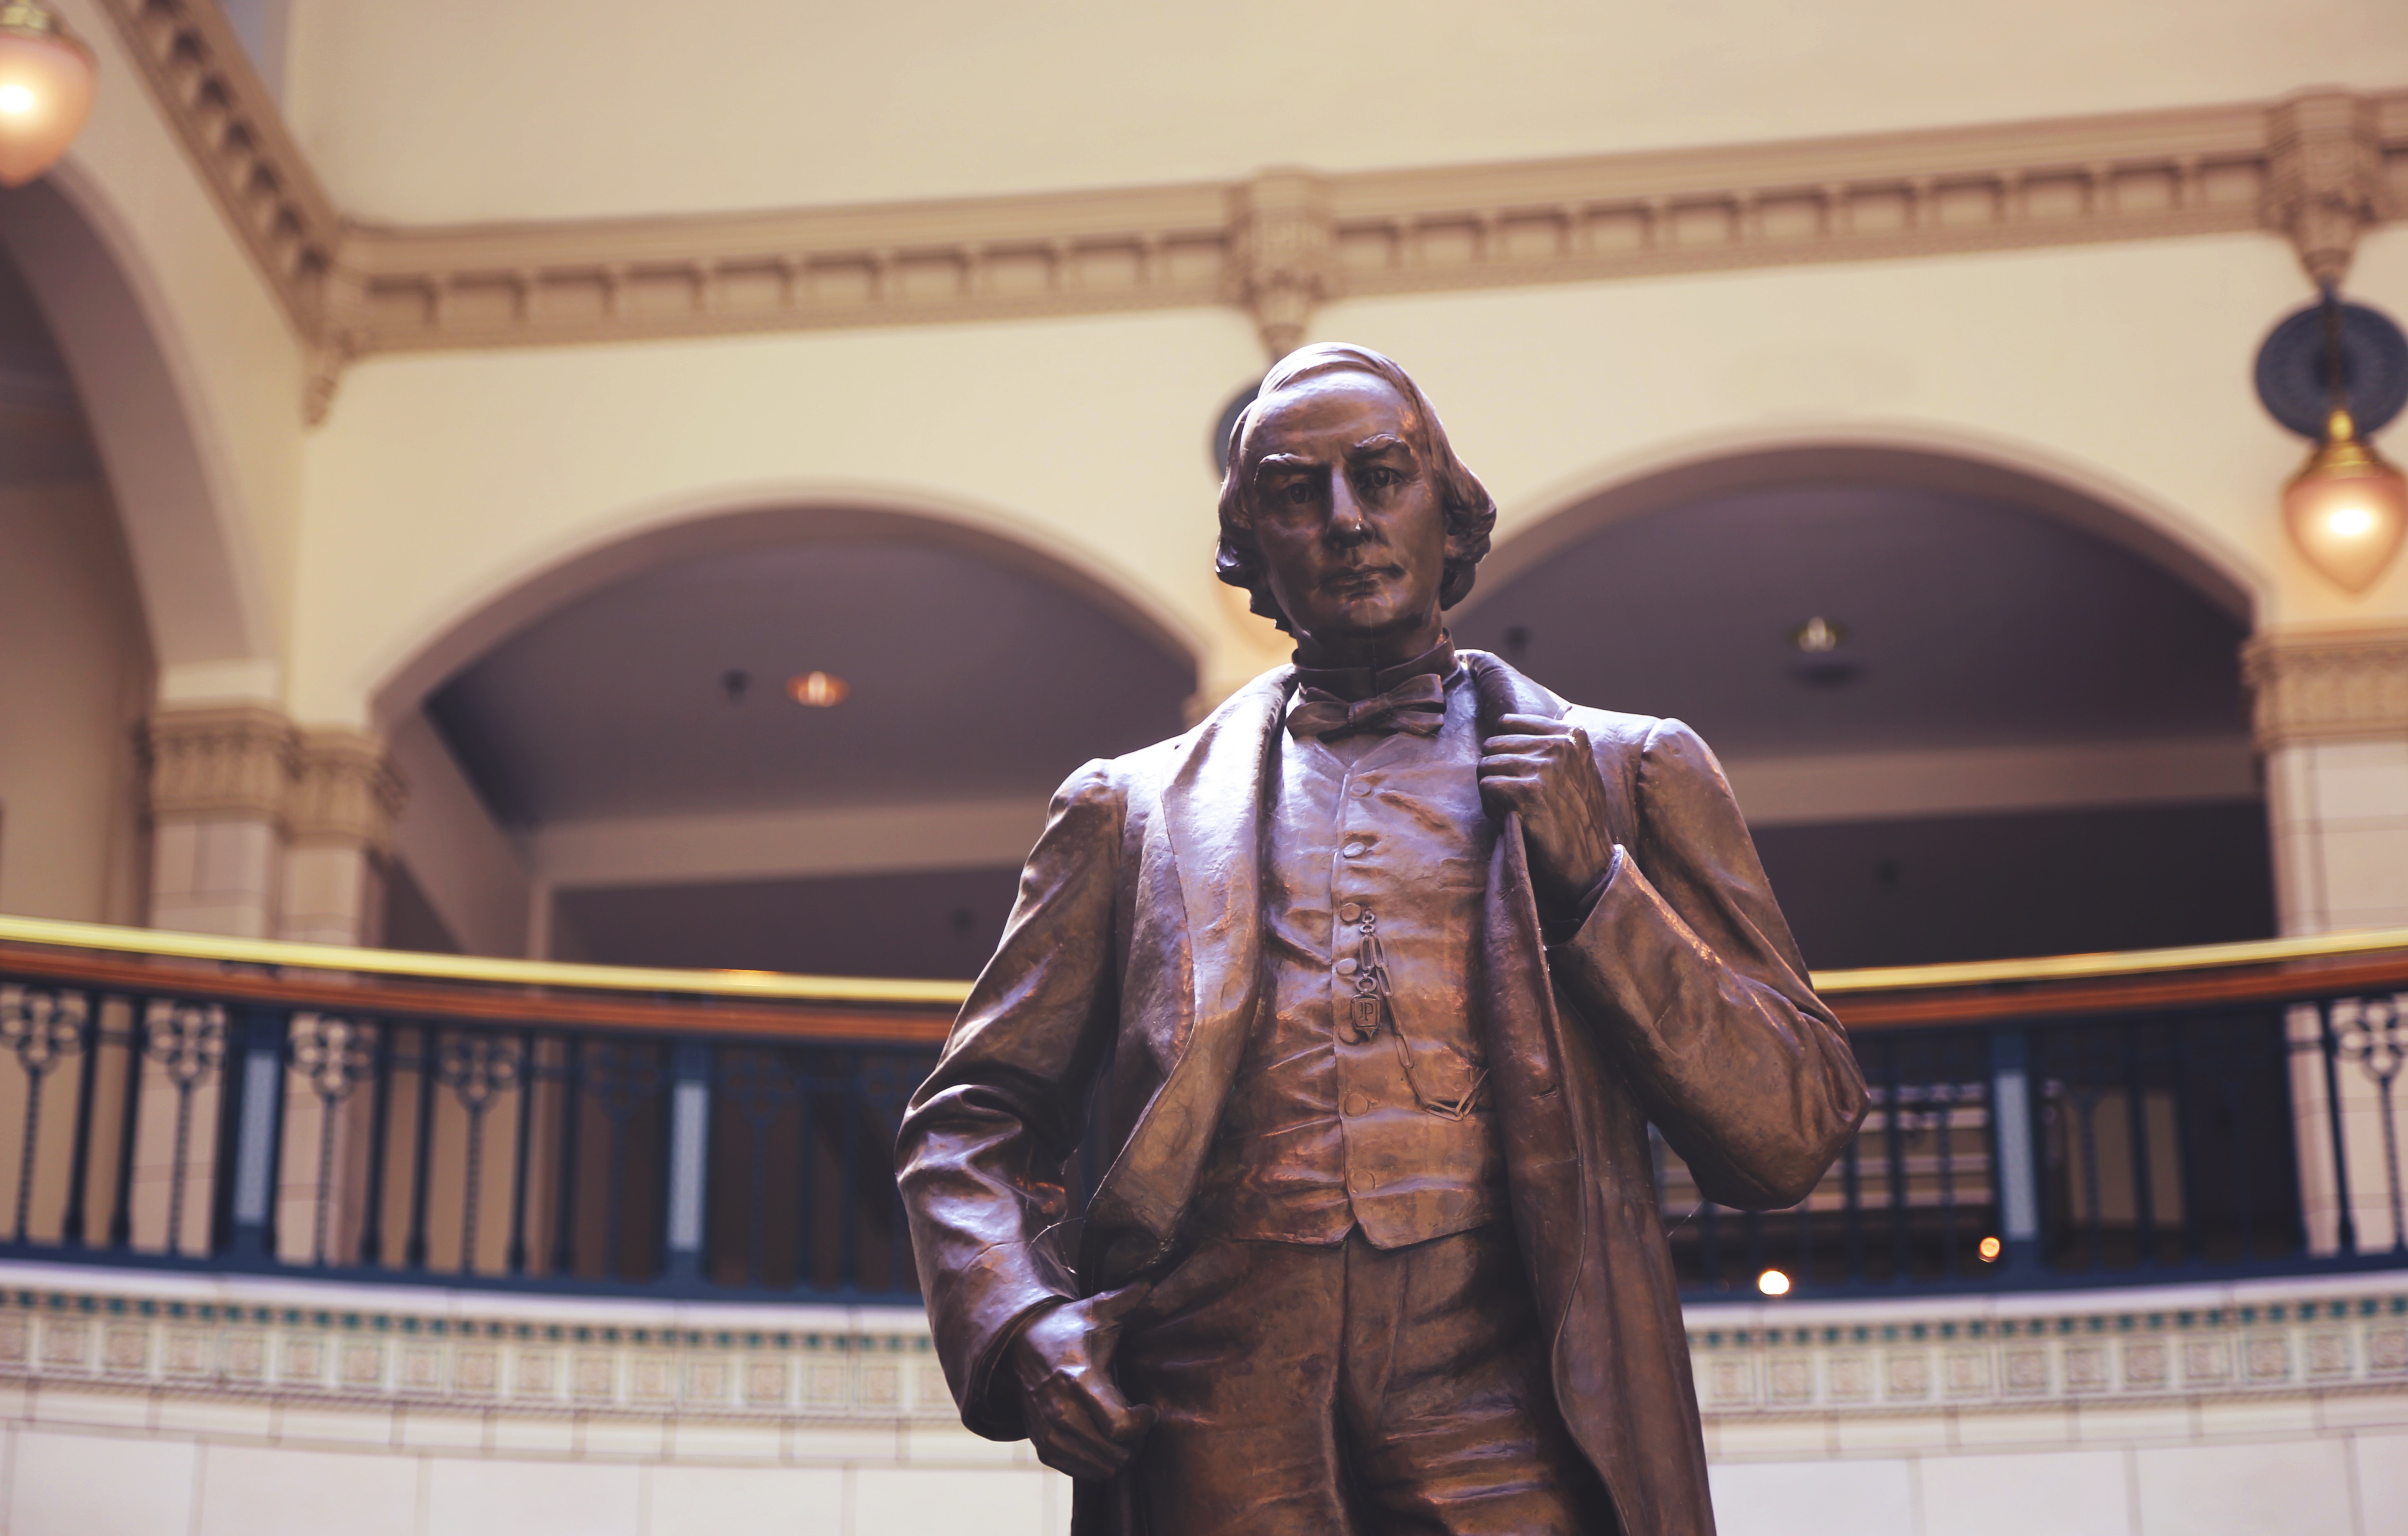
man, statue, temple, photograph